Music of Rwanda

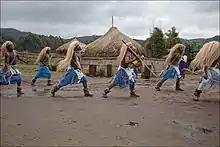
Twa dancers

Traditional music and dance are taught in "amatorero" dance groups, which are found across the country. The most famous of these is the Ballet National Urukerereza, which was created in the early 1970s to represent Rwanda in international events. Also famous were the Amasimbi n'amakombe and Irindiro dance troupes.